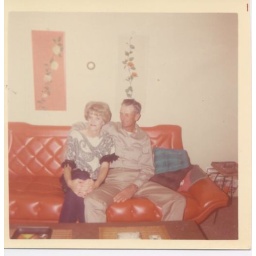
too bad that orange couch isn't around anymore